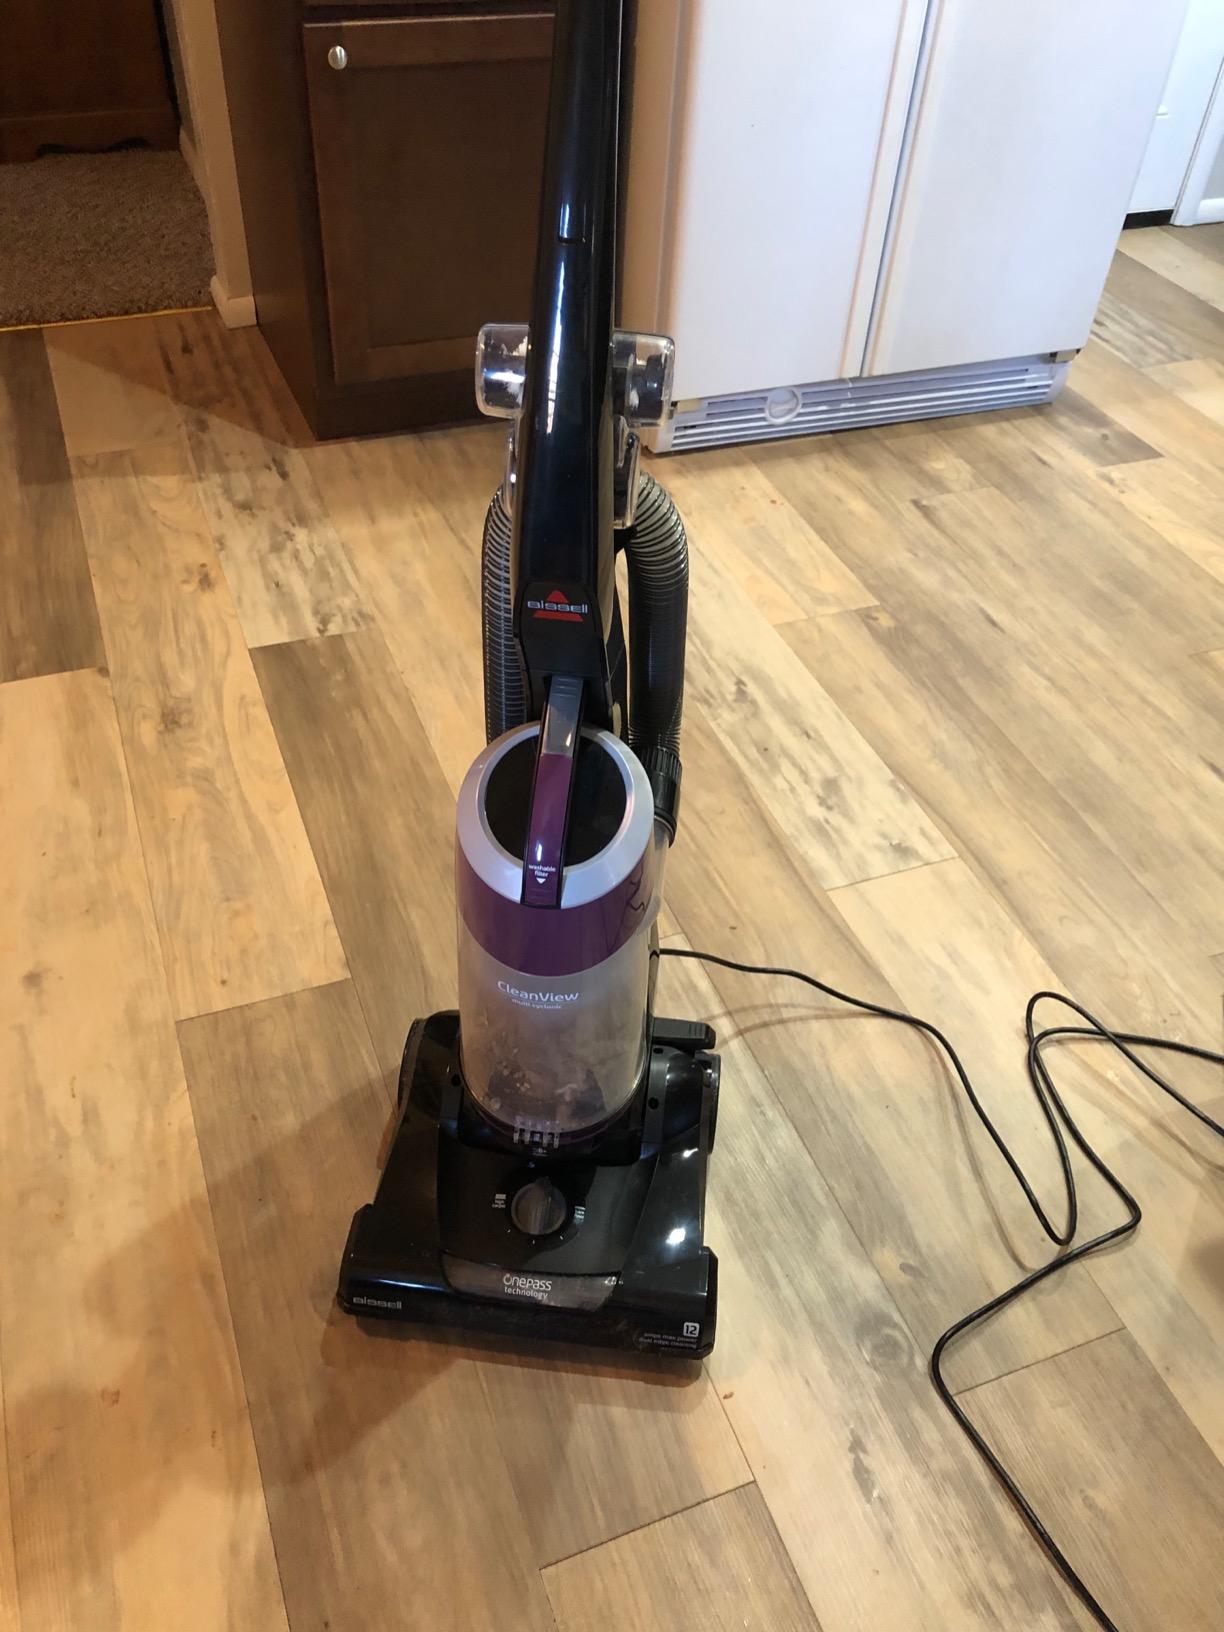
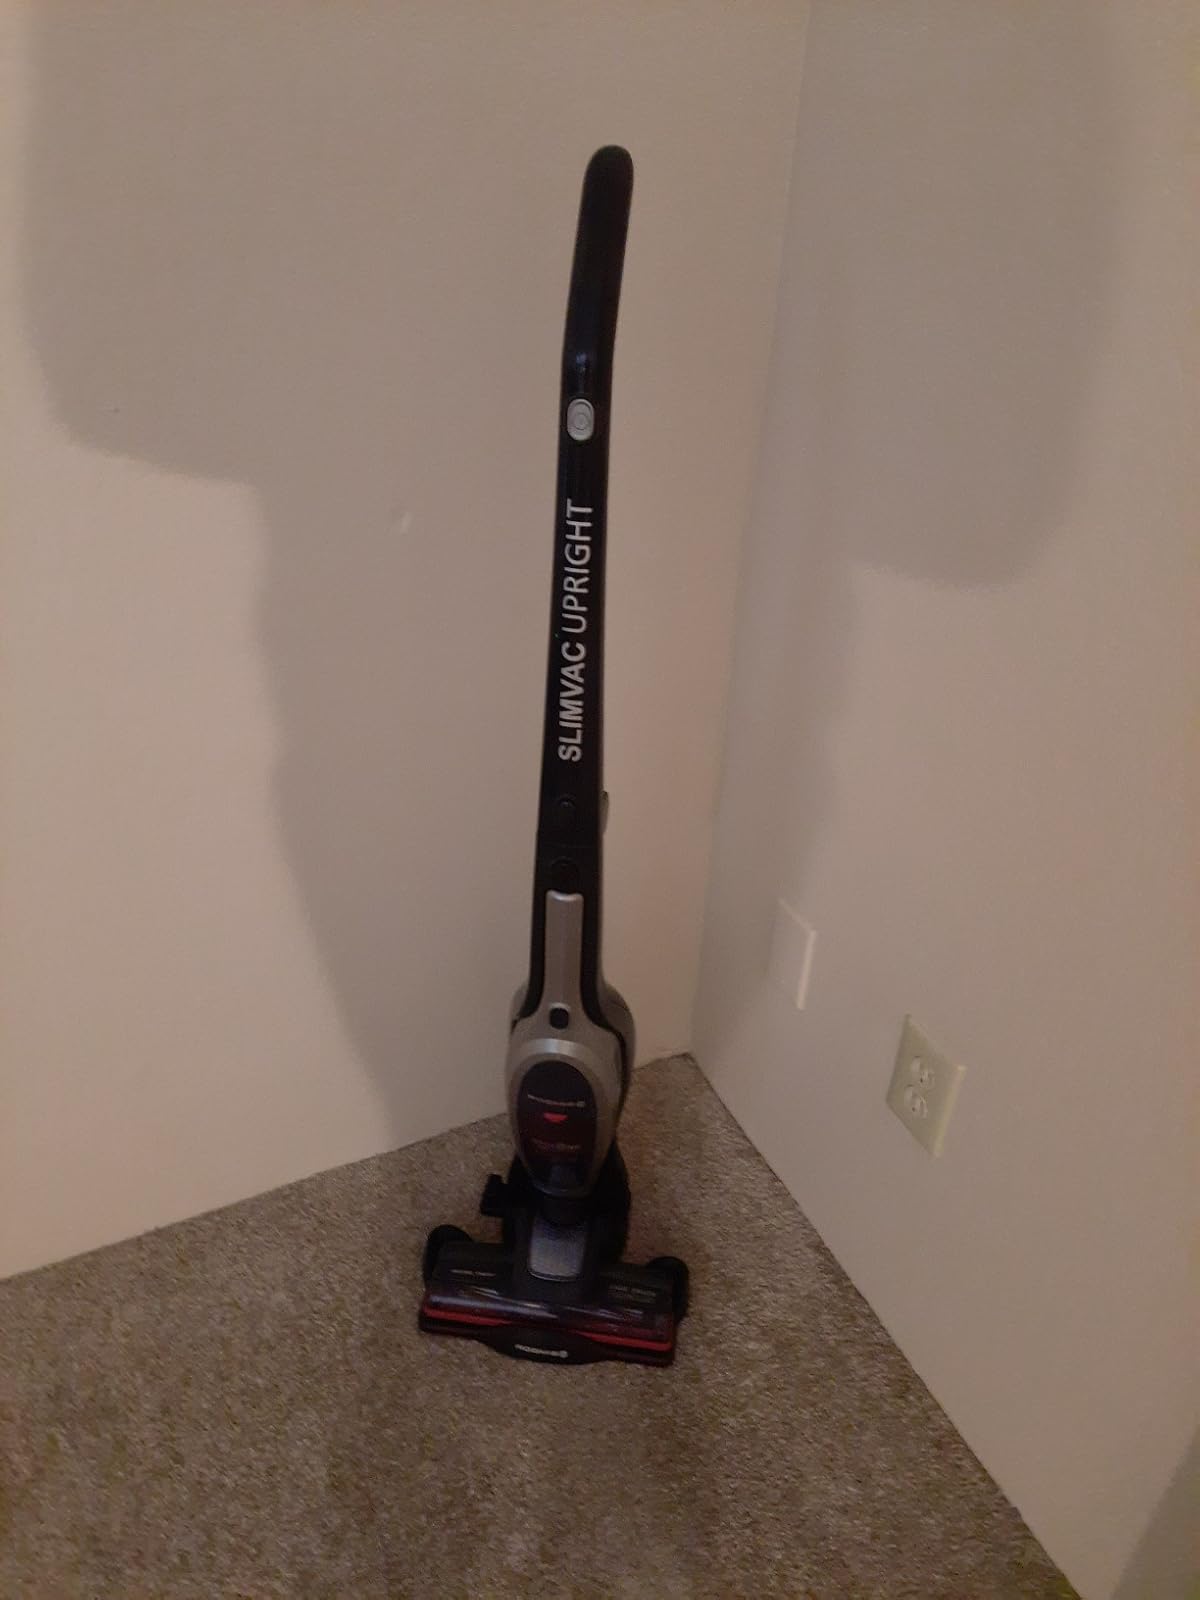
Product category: items_vacuum
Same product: no